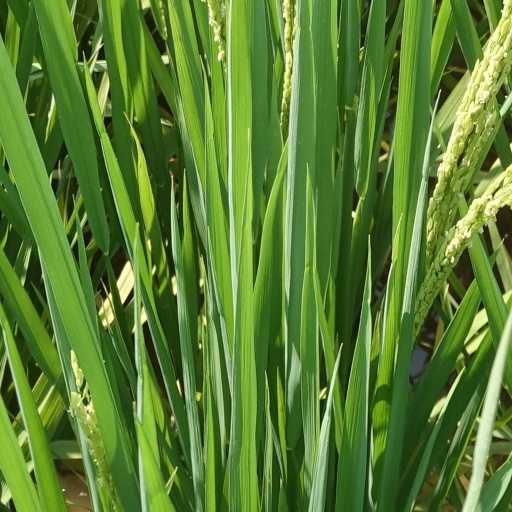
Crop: rice